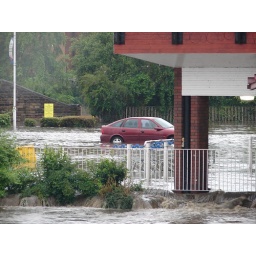
Car left in Tesco car park as the river was rising